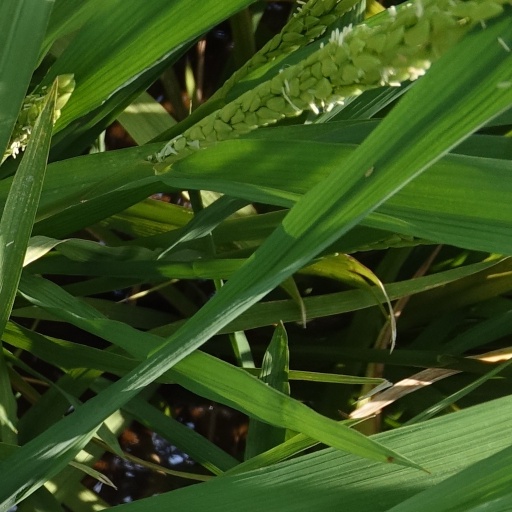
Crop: rice